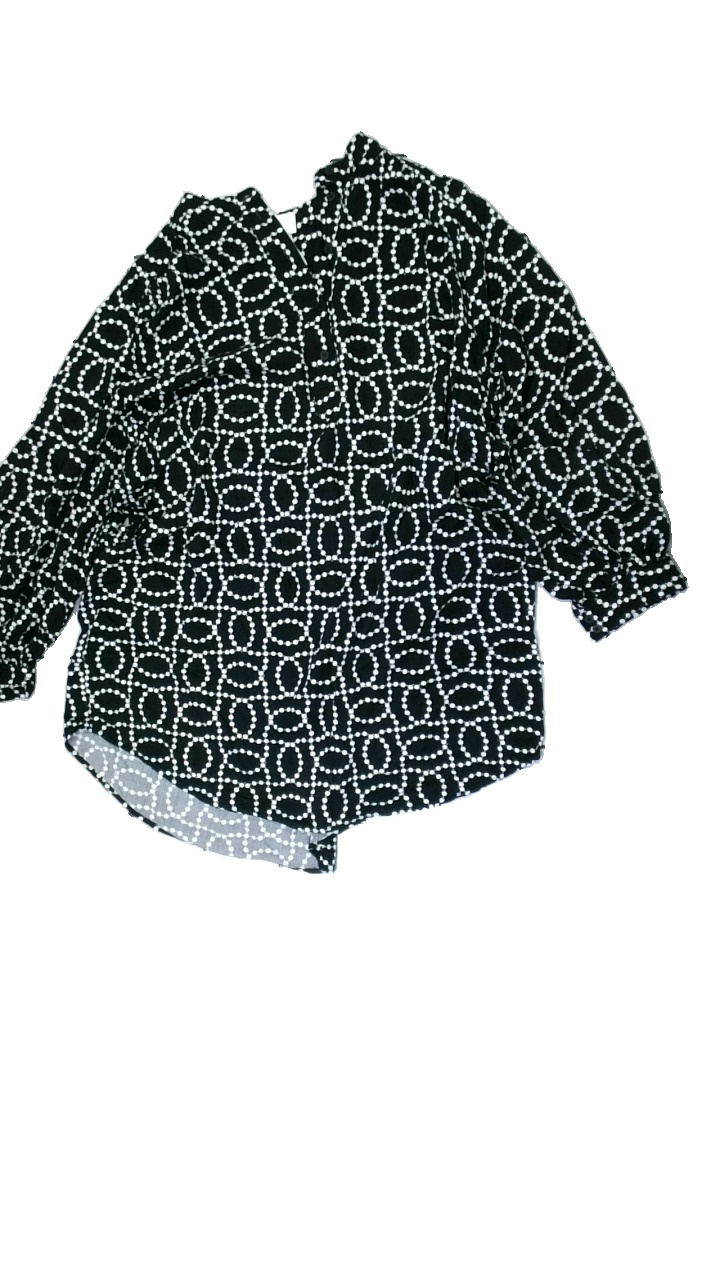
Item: Blouse (Ladies)
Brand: H&m
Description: washed out
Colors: Black, White
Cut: Regular
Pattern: Other
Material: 100% Viscose
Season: All
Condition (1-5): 2
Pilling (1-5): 5
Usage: Recycle
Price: <50